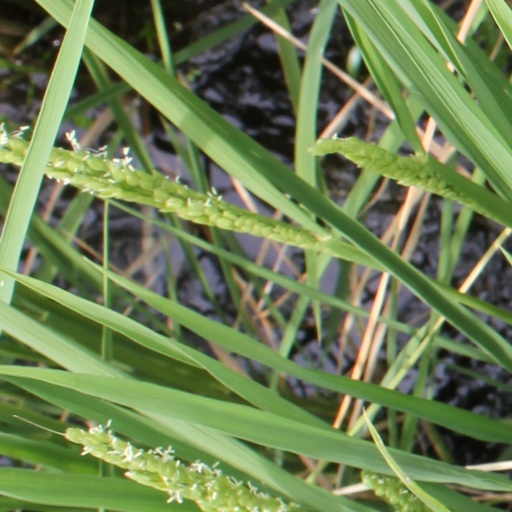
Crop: rice